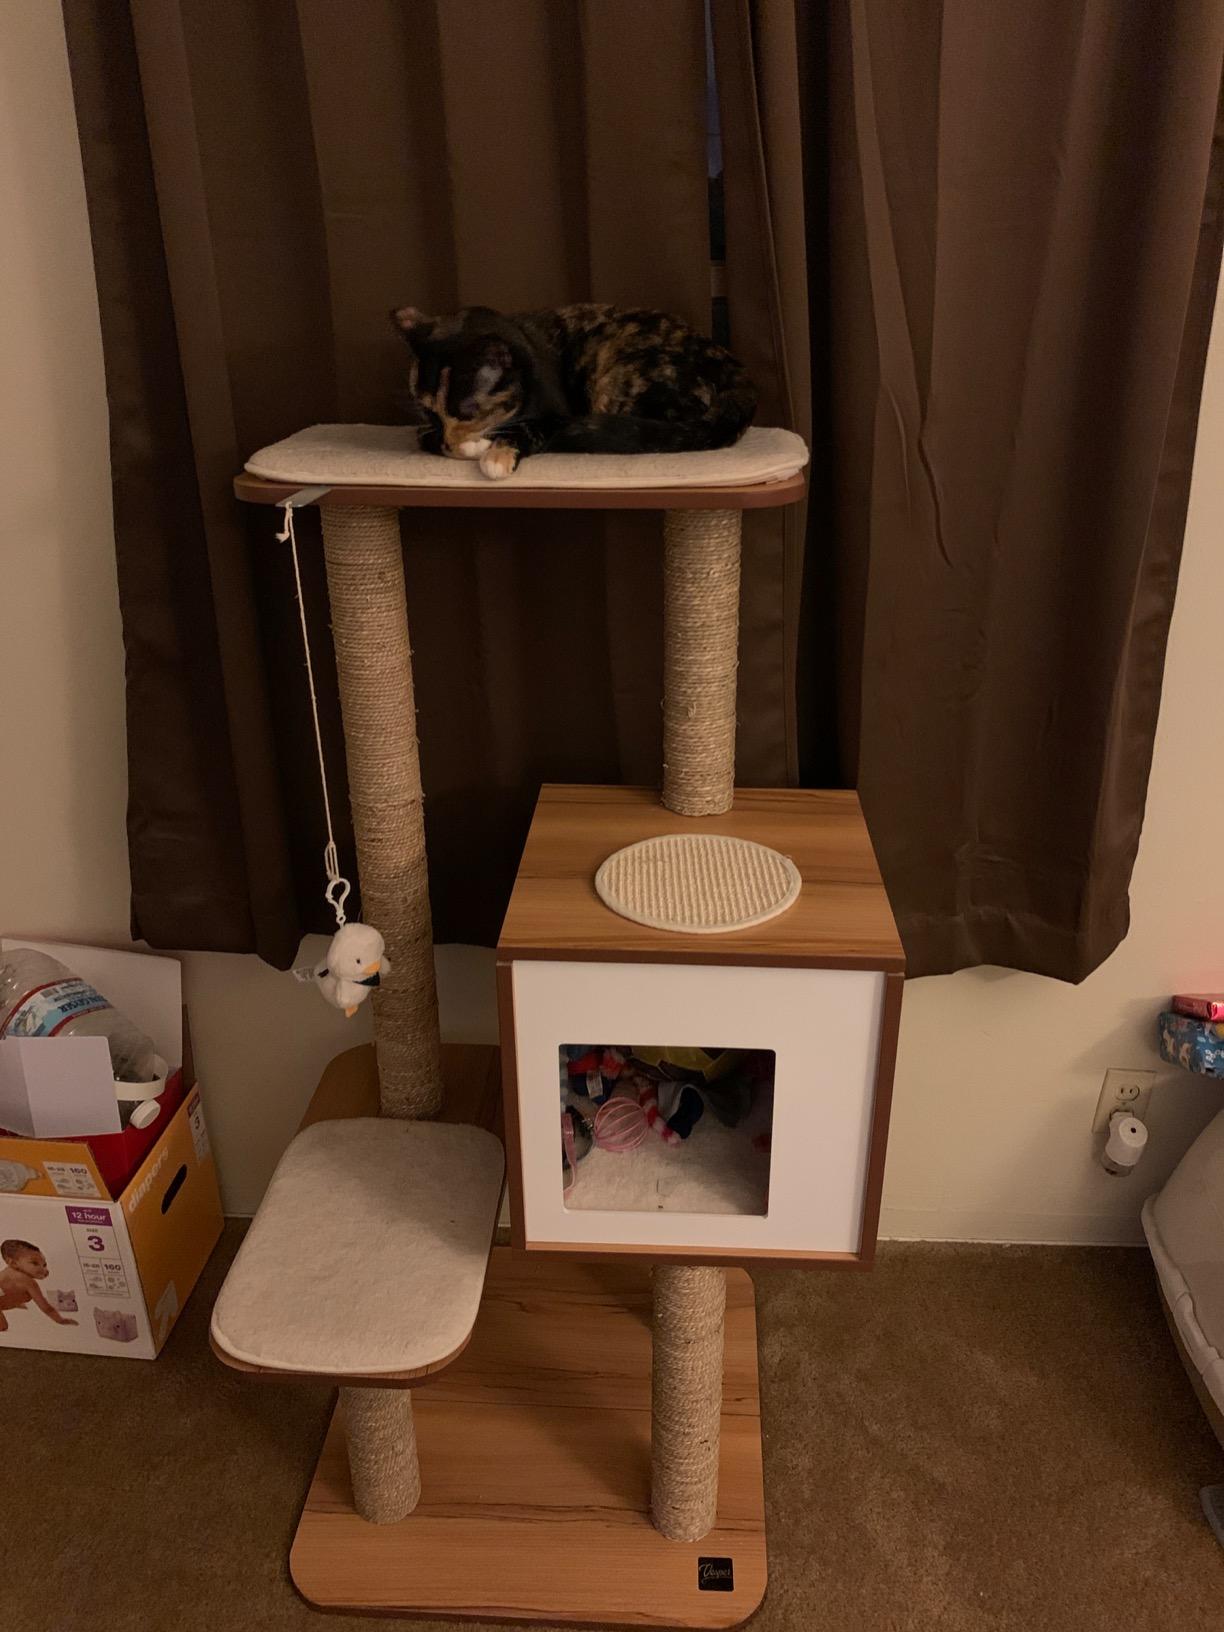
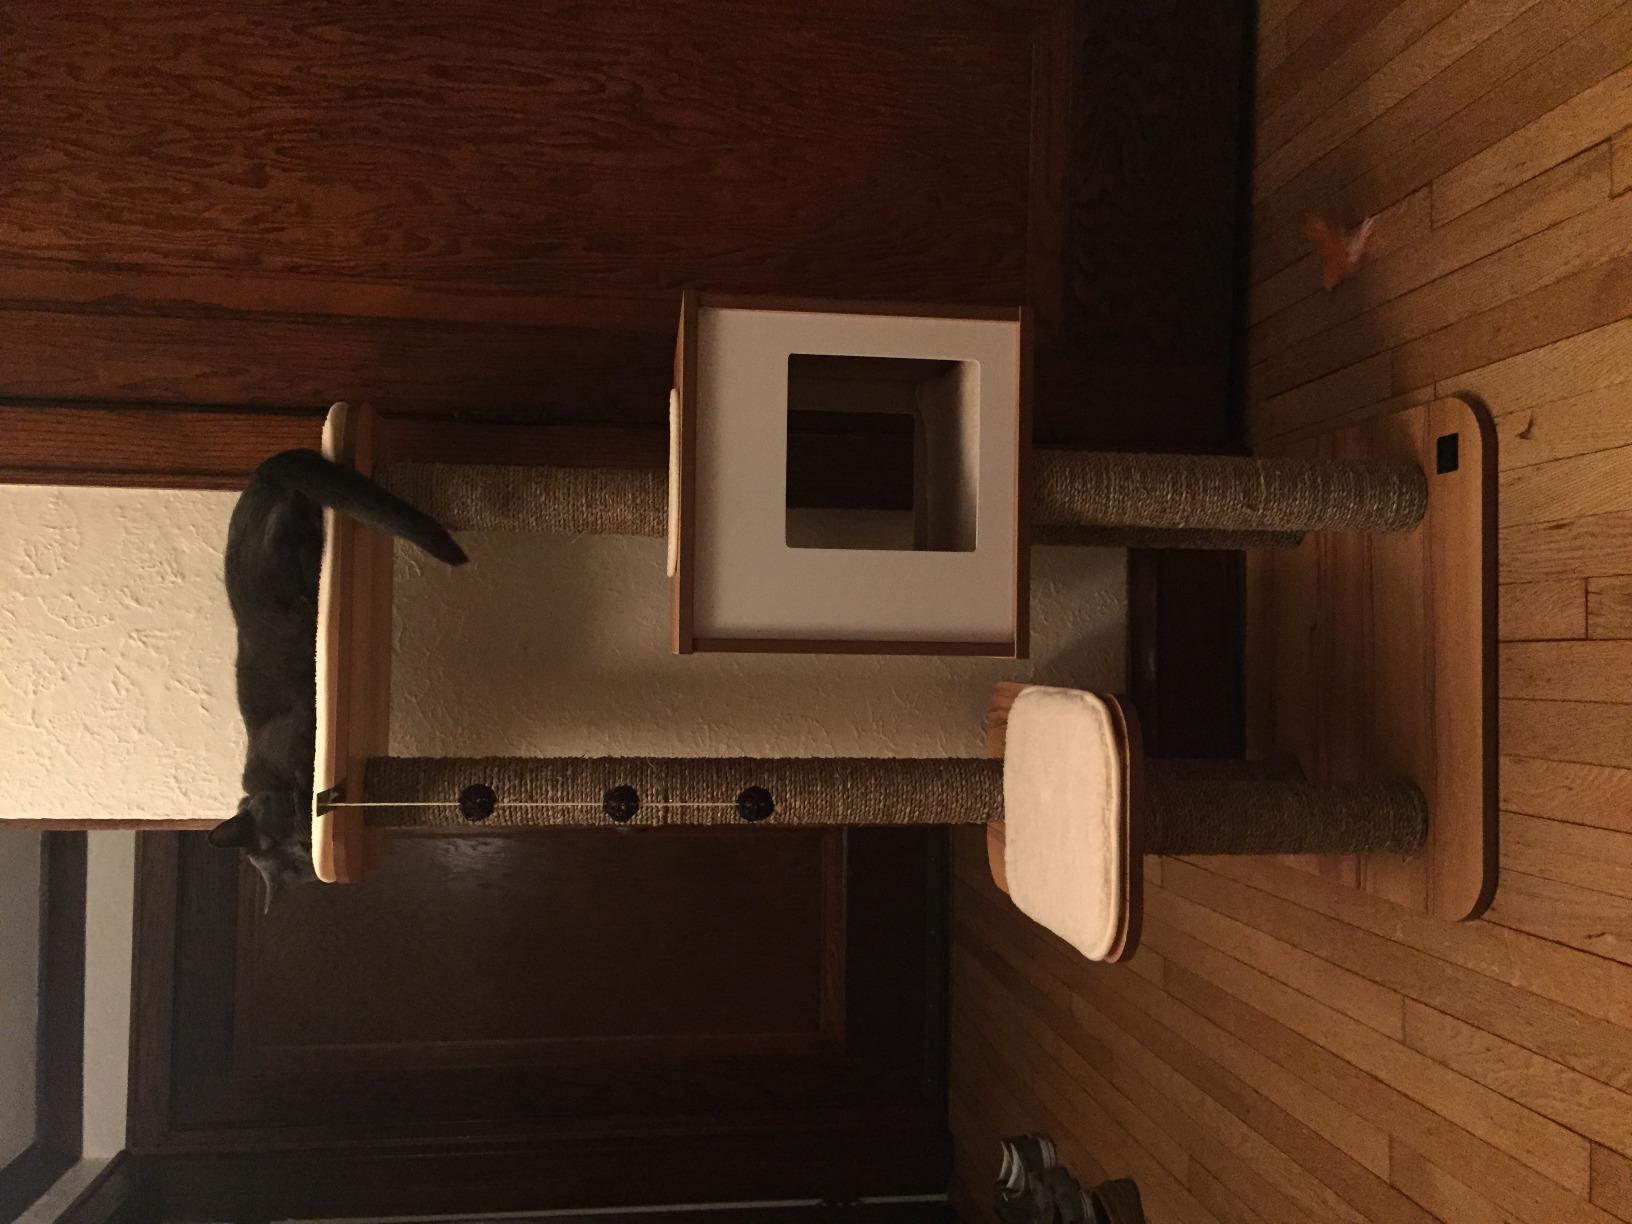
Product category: items_cat tree
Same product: yes